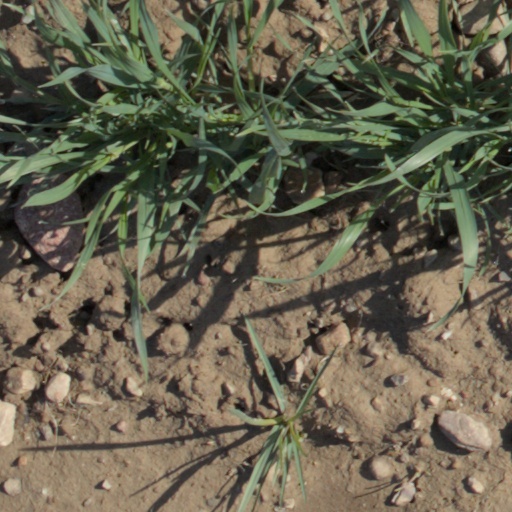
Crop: wheat